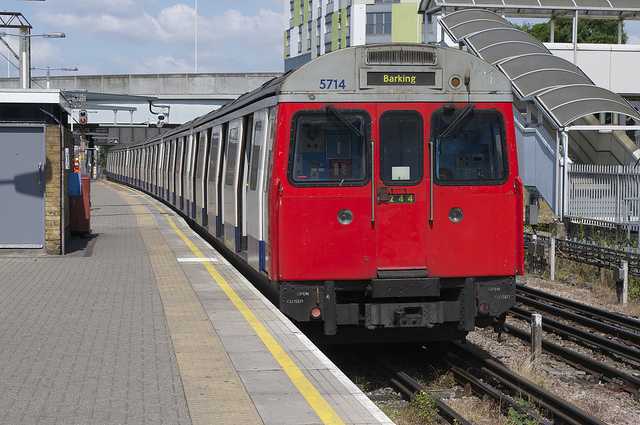
The commuter train is heading down the appropriate track.

Commuter train with fed front at depot in metropolitan area.

A train at a train stop in a city.

A train with a red front pulling up to a station.

A red train traveling past a train station under a bridge.